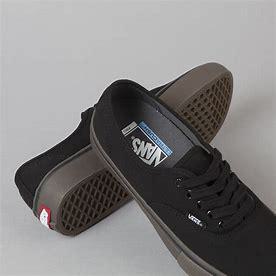
Brand: Vans
Model: Authentic